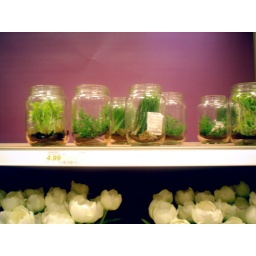
At Target, plastic grass in jars for $4.99